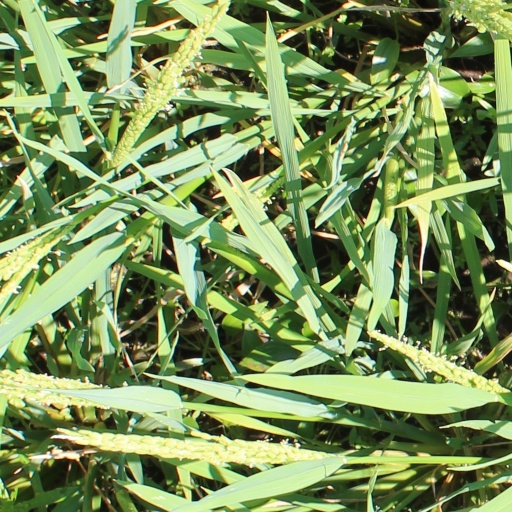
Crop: rice